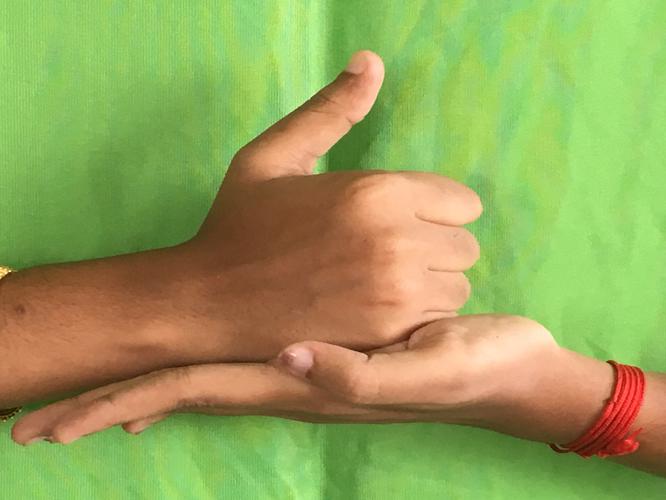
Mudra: Shivalinga
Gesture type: double_hand